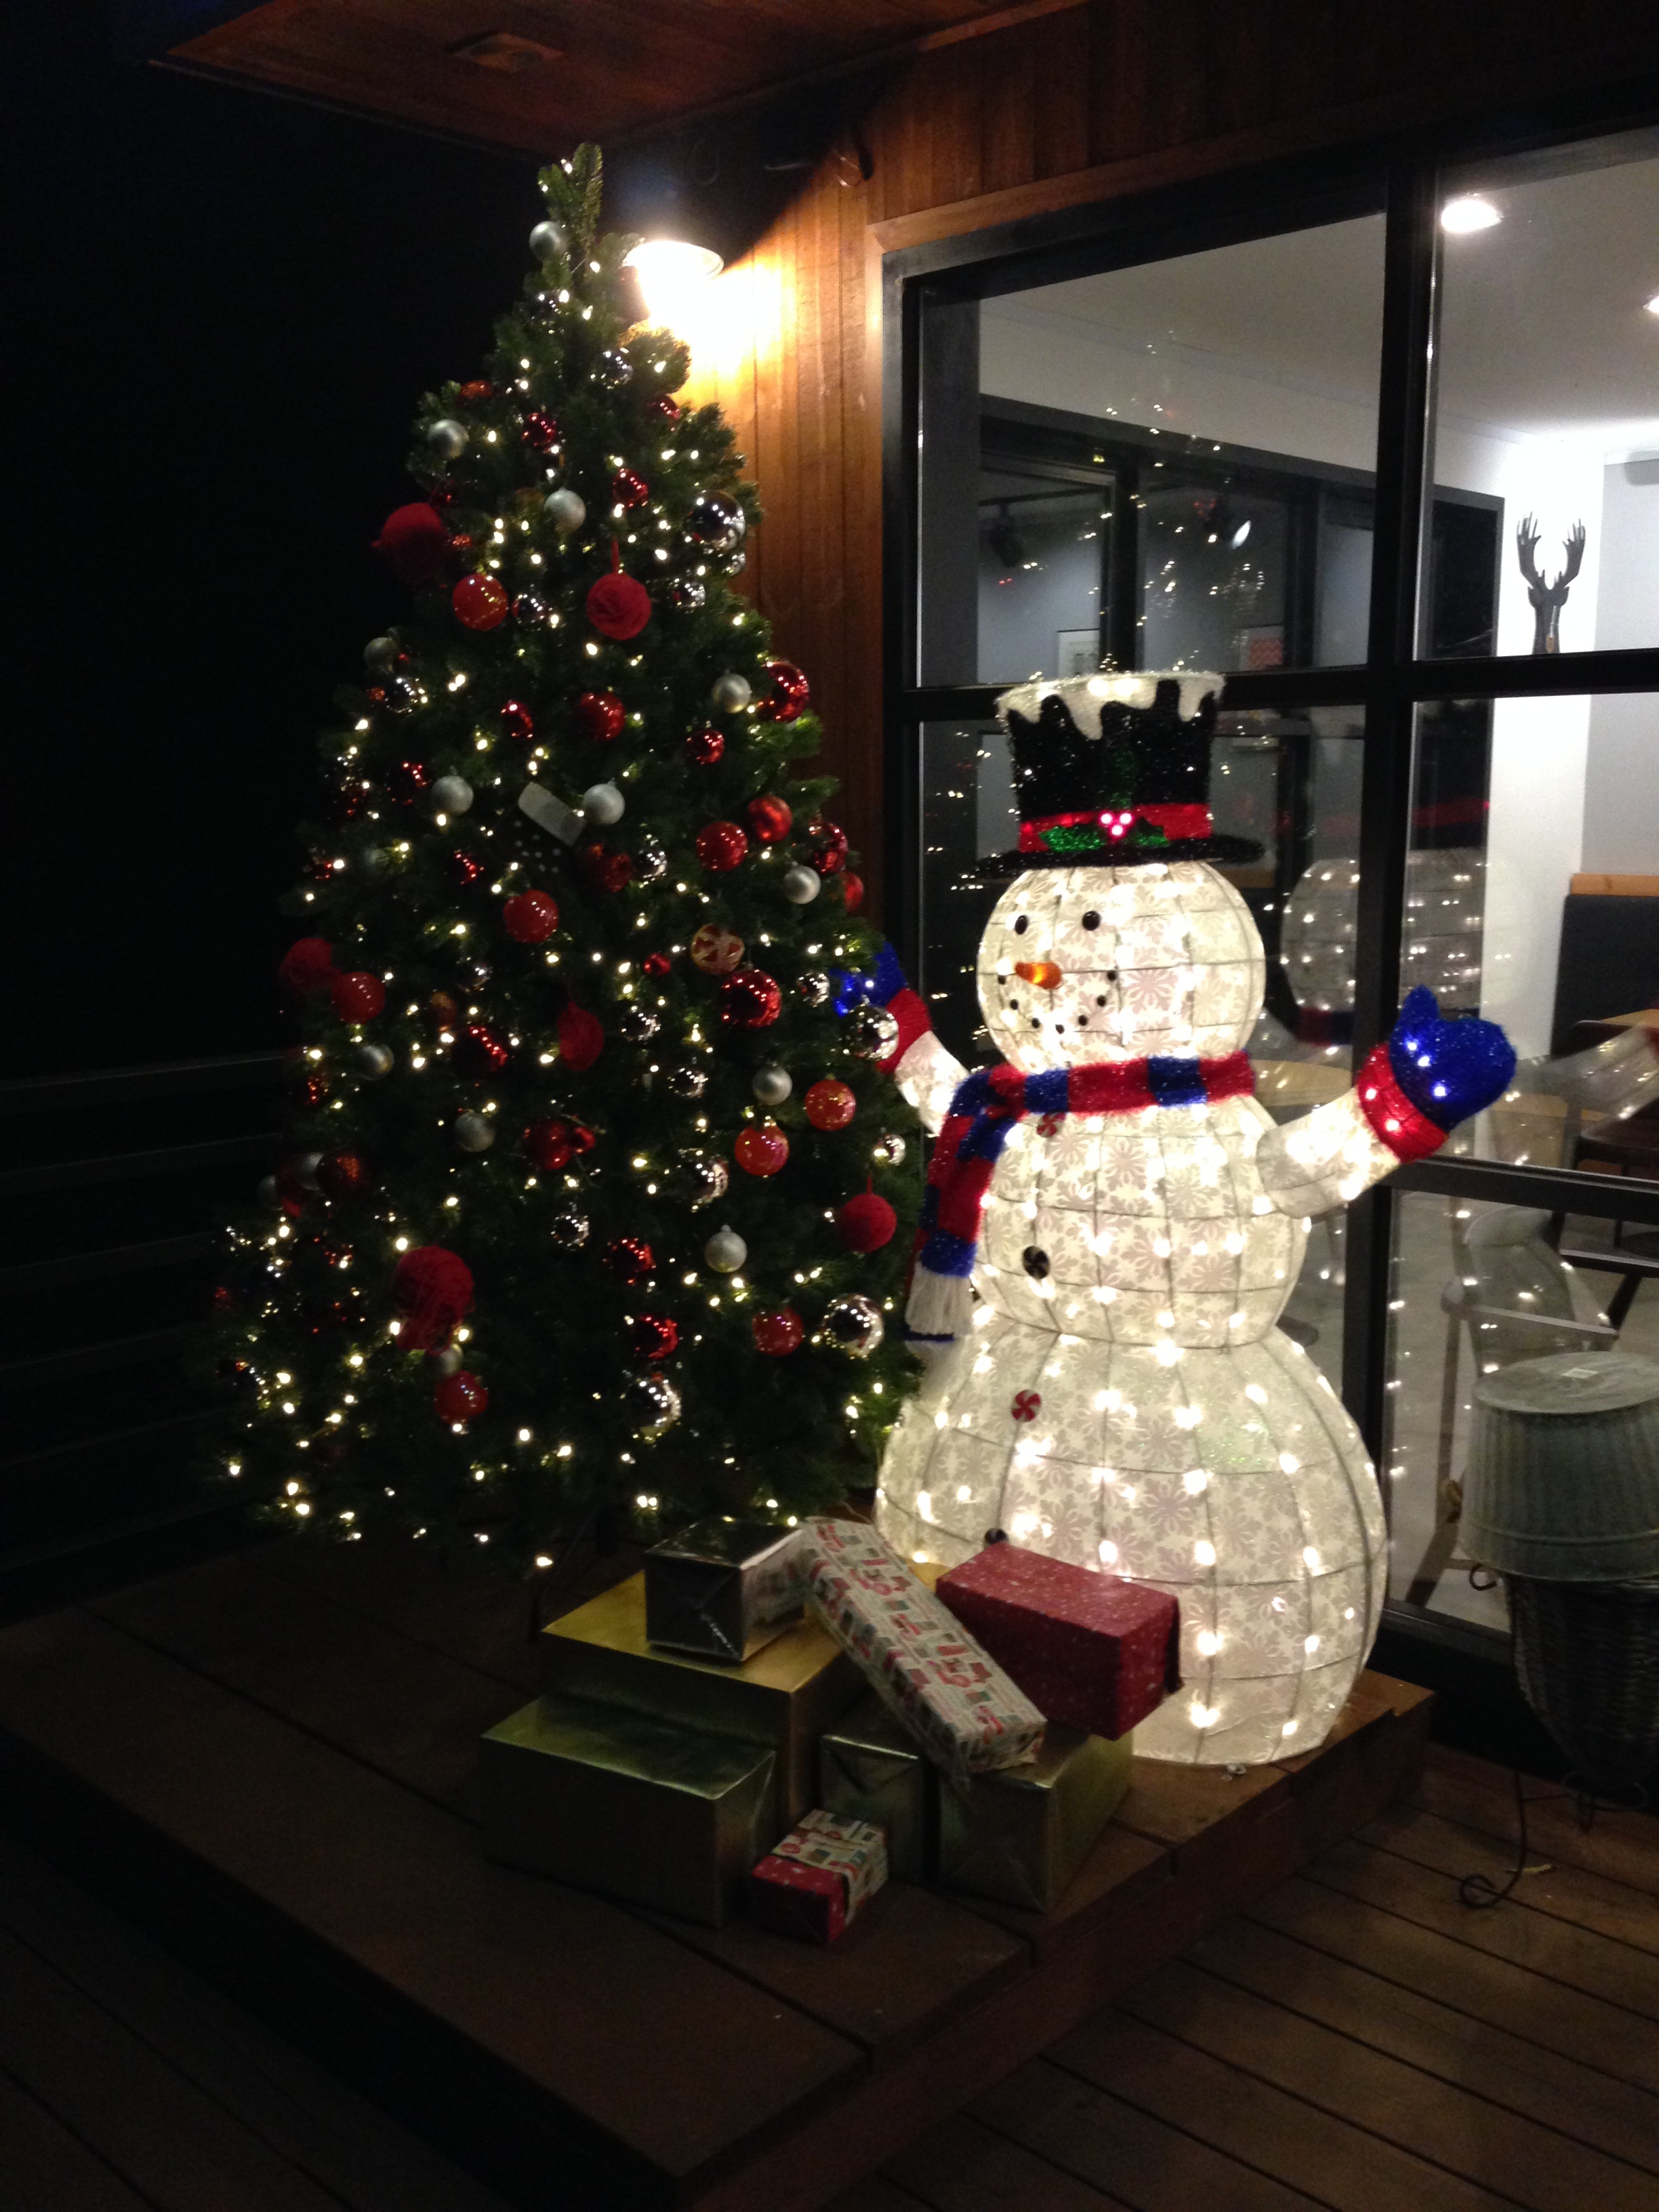
tree, cafe, holiday, christmas, christmas tree, christmas decoration, snowman, event